Nadodi Pattukkaran

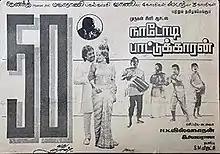
Poster

Nadodi Pattukkaran is a 1992 Indian Tamil-language romantic drama film directed by N. K. Viswanathan. The film stars Karthik and Mohini. The film, scripted and produced by Sangili Murugan, was released on 15 May 1992.